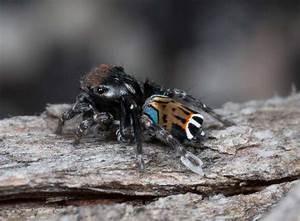
spider